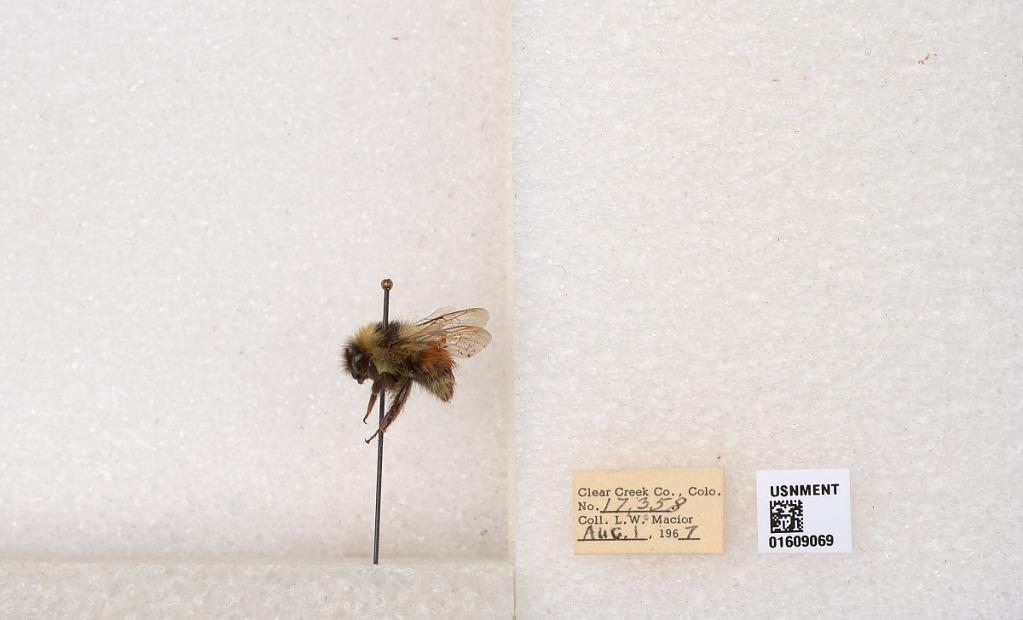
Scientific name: Bombus (Pyrobombus) sylvicola Kirby
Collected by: L. Macior
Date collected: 1967-8-1
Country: United States
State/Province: Colorado
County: Clear Creek
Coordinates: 39.6856, -105.645